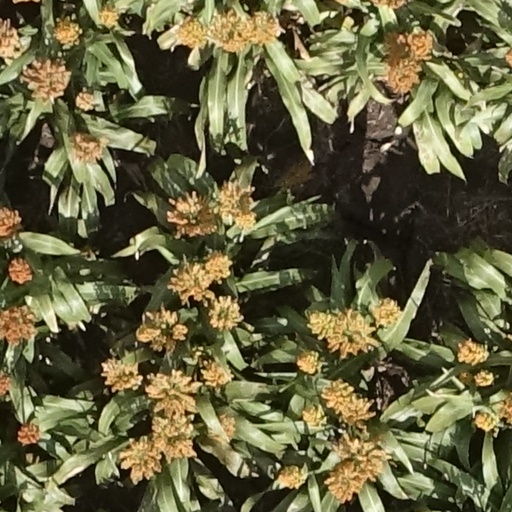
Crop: sorghum